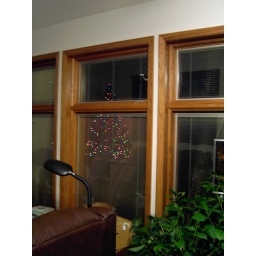
Christmas tree reflection in window